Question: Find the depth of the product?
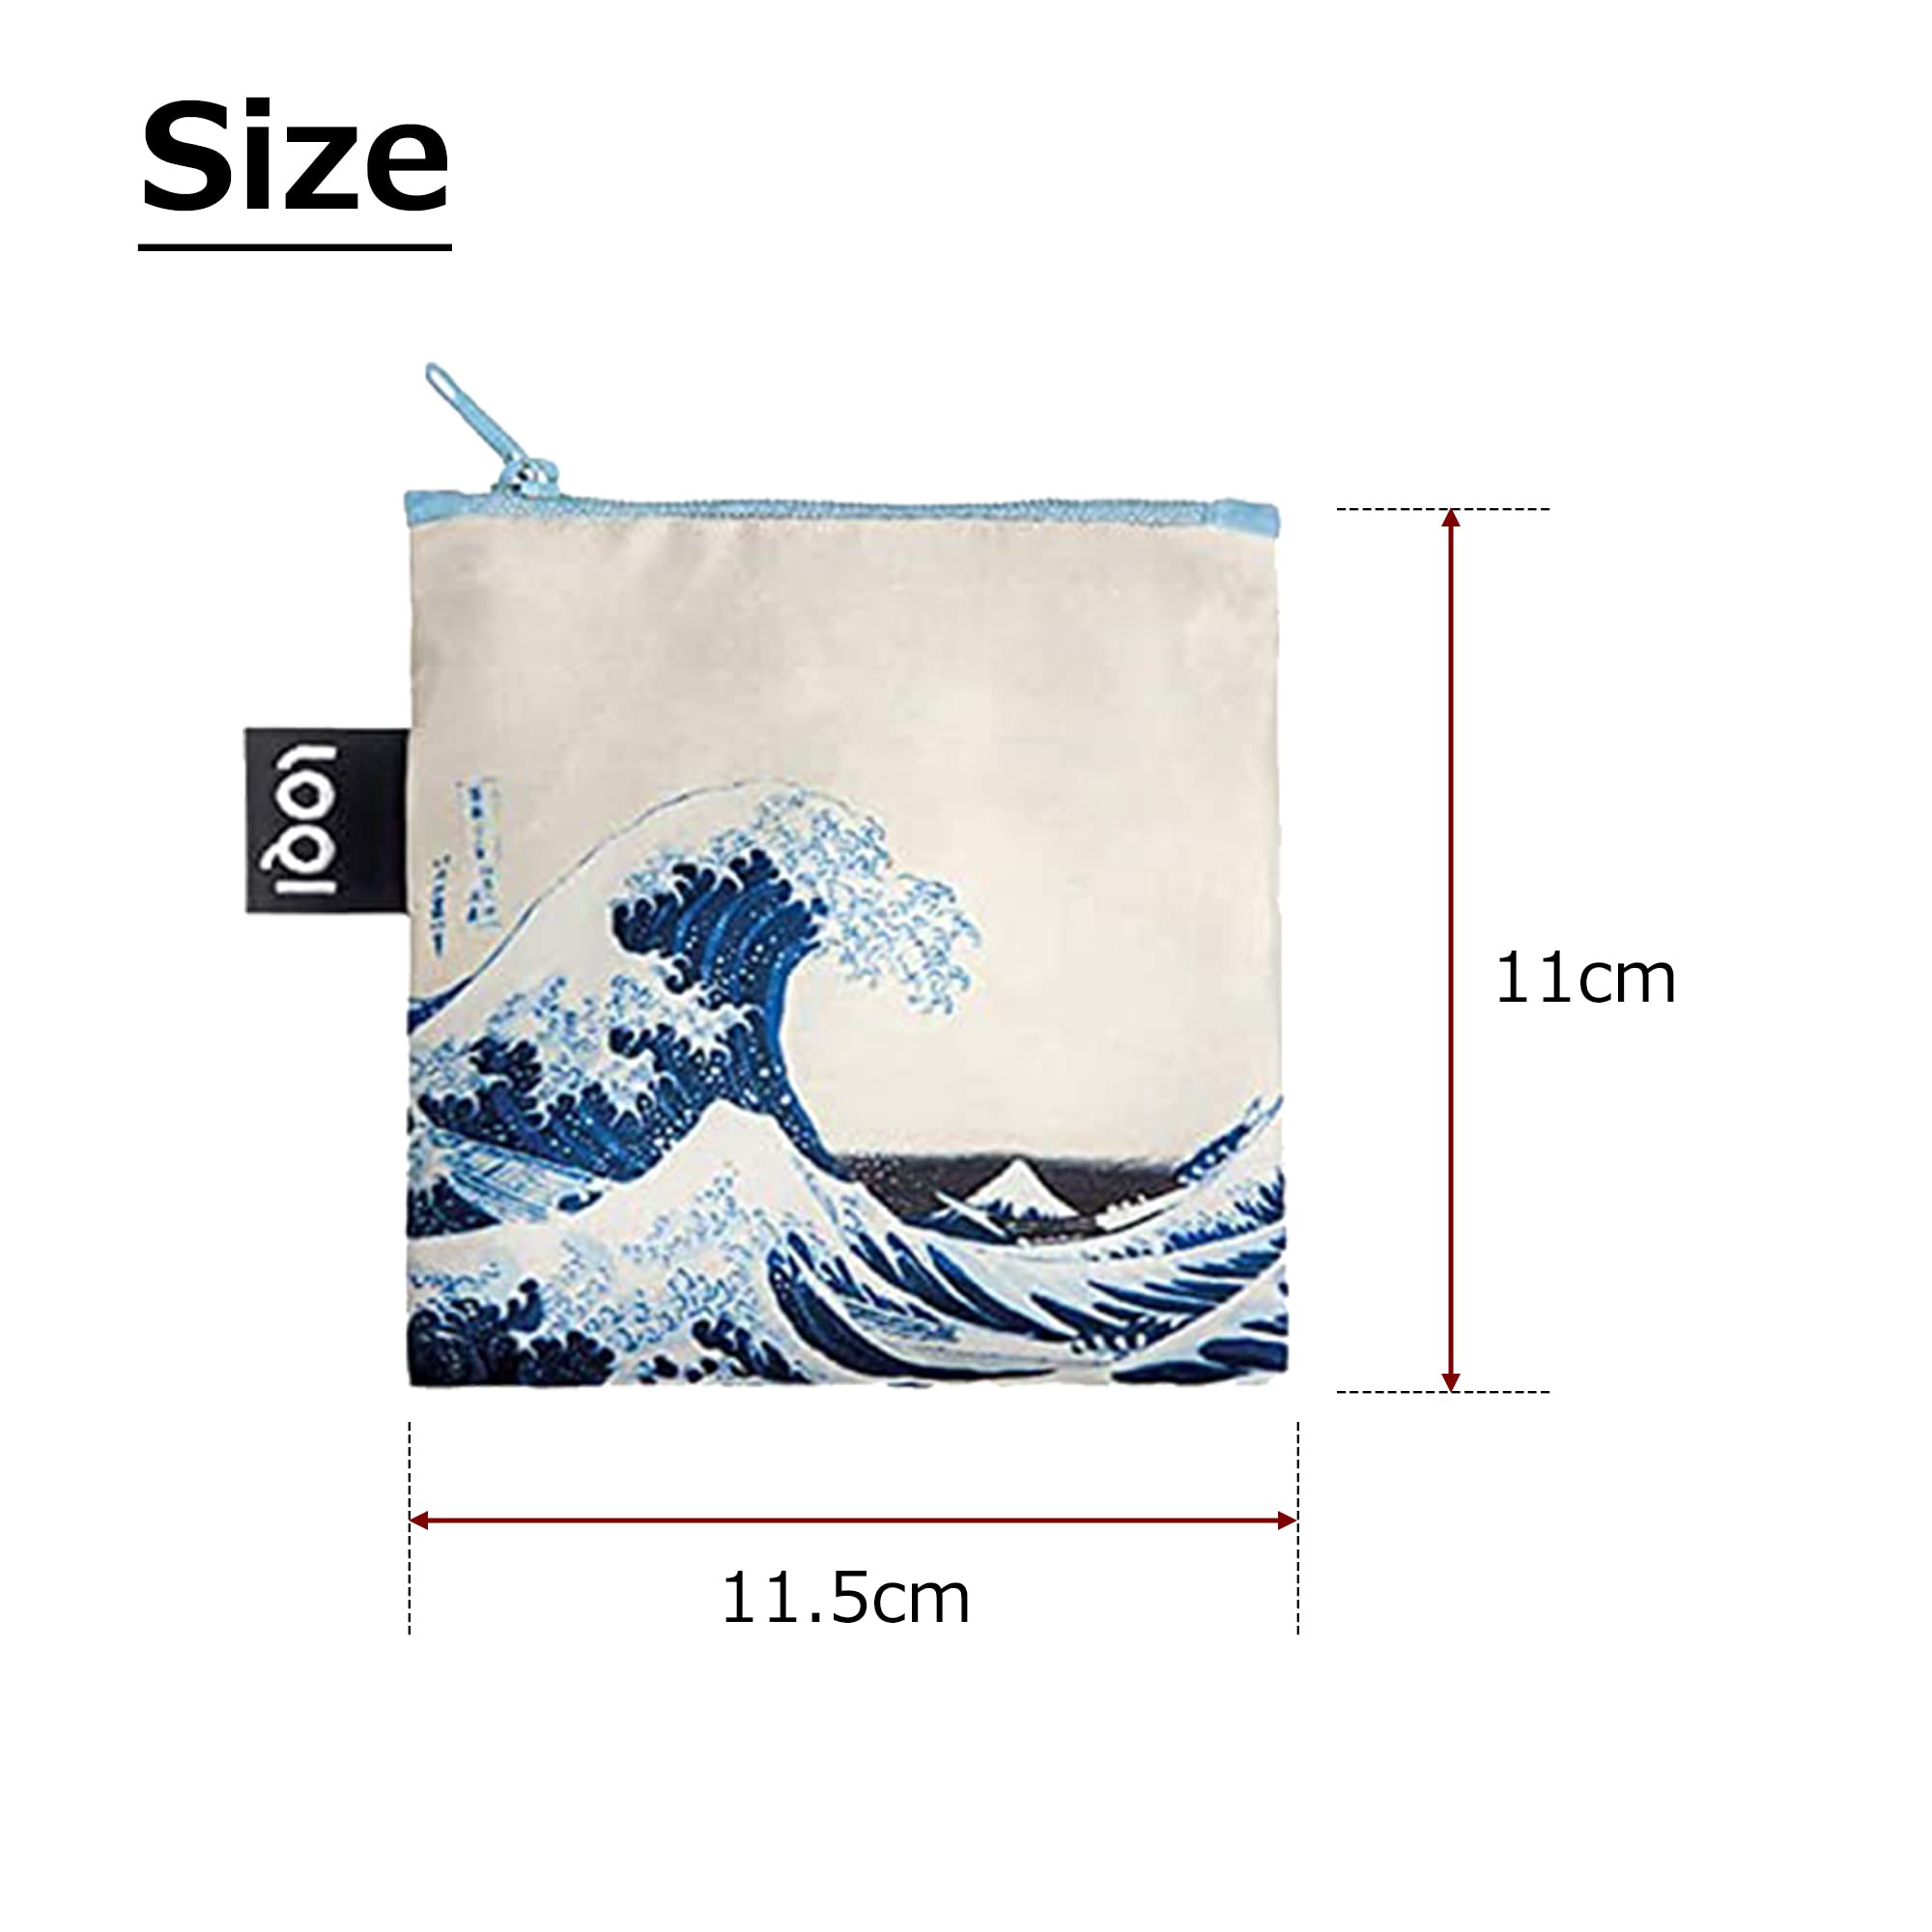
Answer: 11.5 centimetre